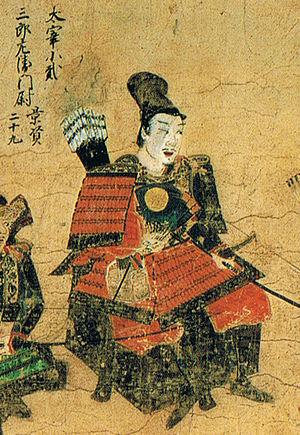
Cette page dresse une liste de personnalités nées au cours de l'année 1246 :